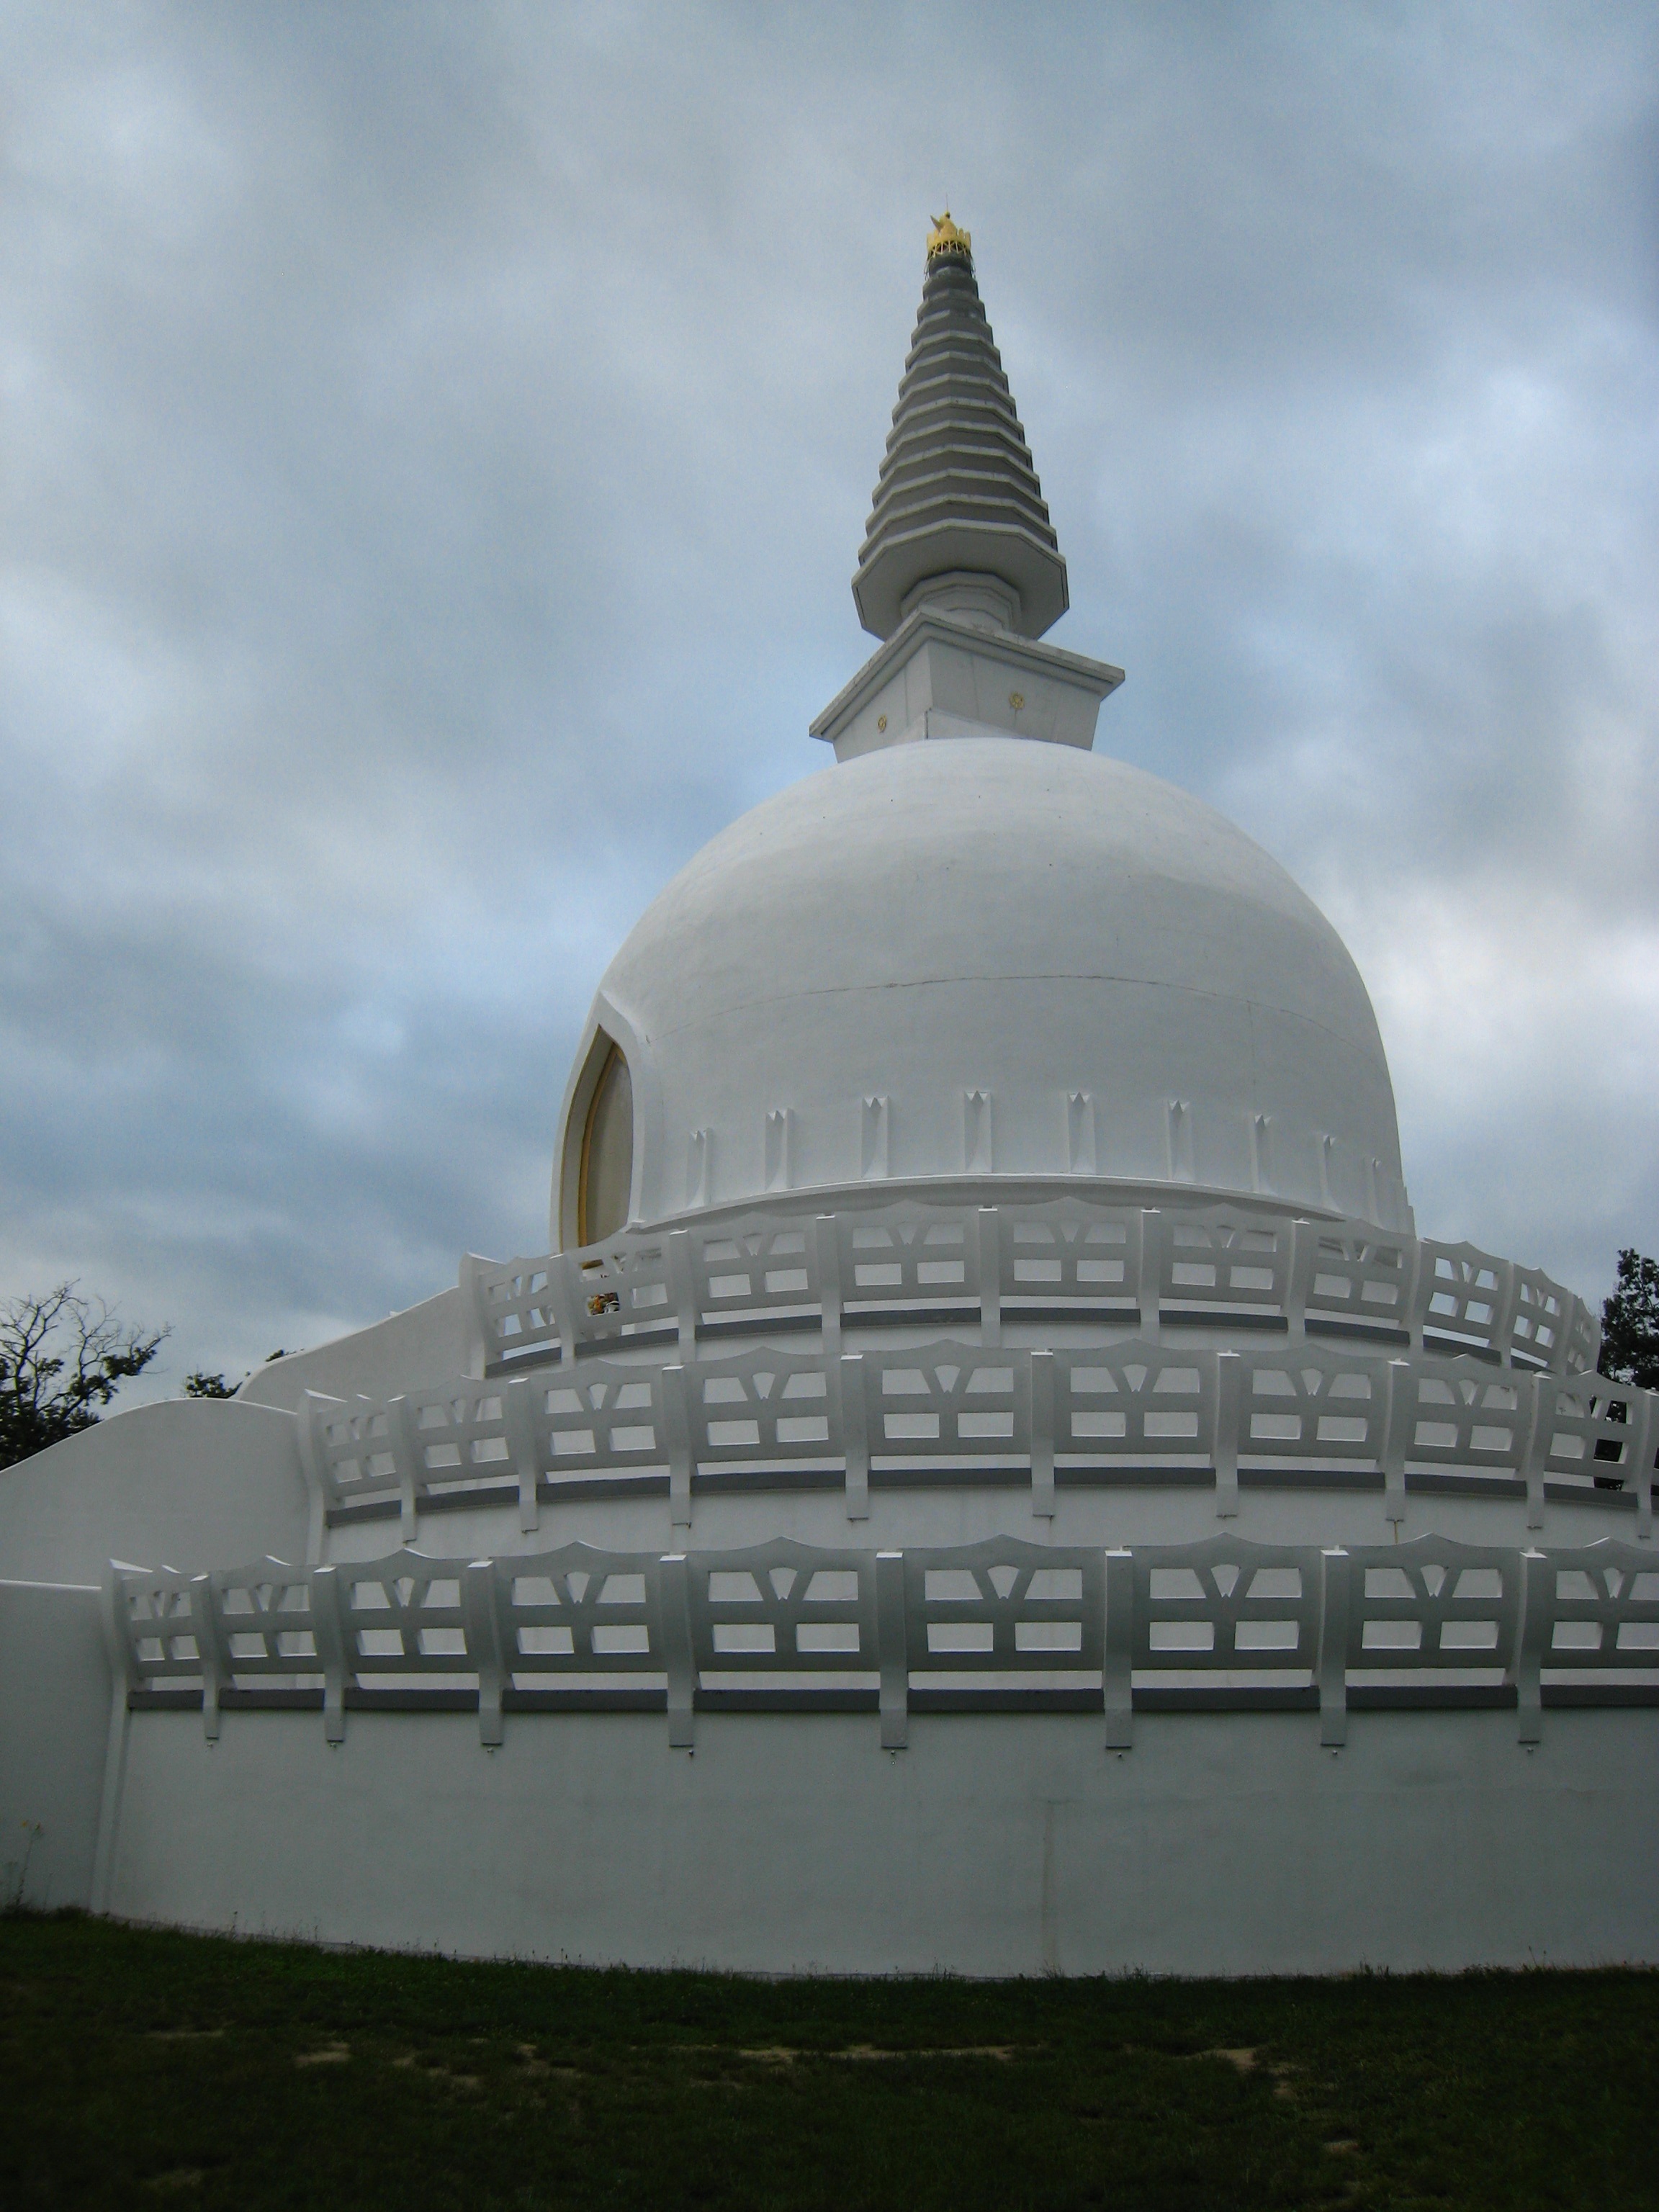
vehicle, landmark, stadium, dome, stupa, zalasz nt, buddhist stupa peace